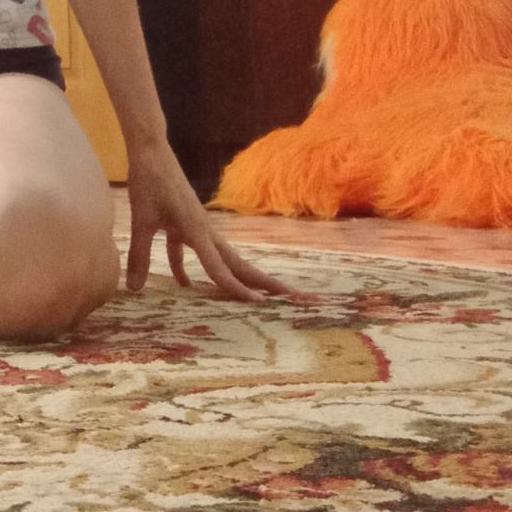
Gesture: no_gesture